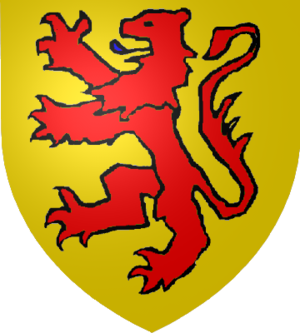
La dynastie Gerulfing est la première famille des Comtes en Frise occidentale, de Hollande et de Zélande. Elle est issue de la dynastie des Folcwalding et plus précisément du roi Poppo Ier de Frise.